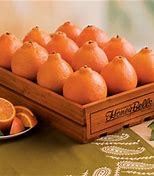
Label: mandarine